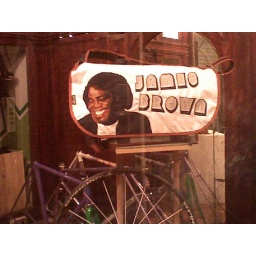
totally amazing ... hand stitched james brown messenger bag in the window at reload